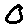
Label: 0